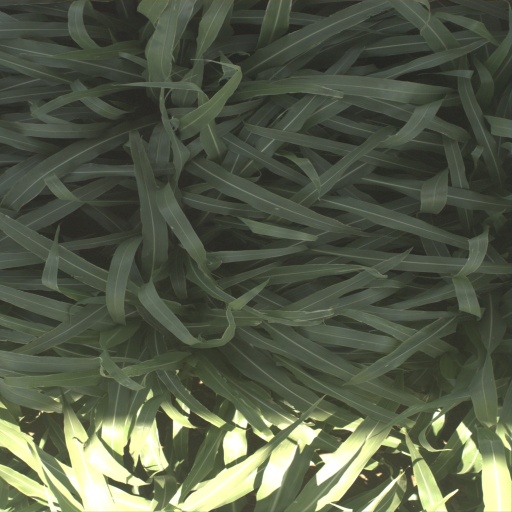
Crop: sorghum